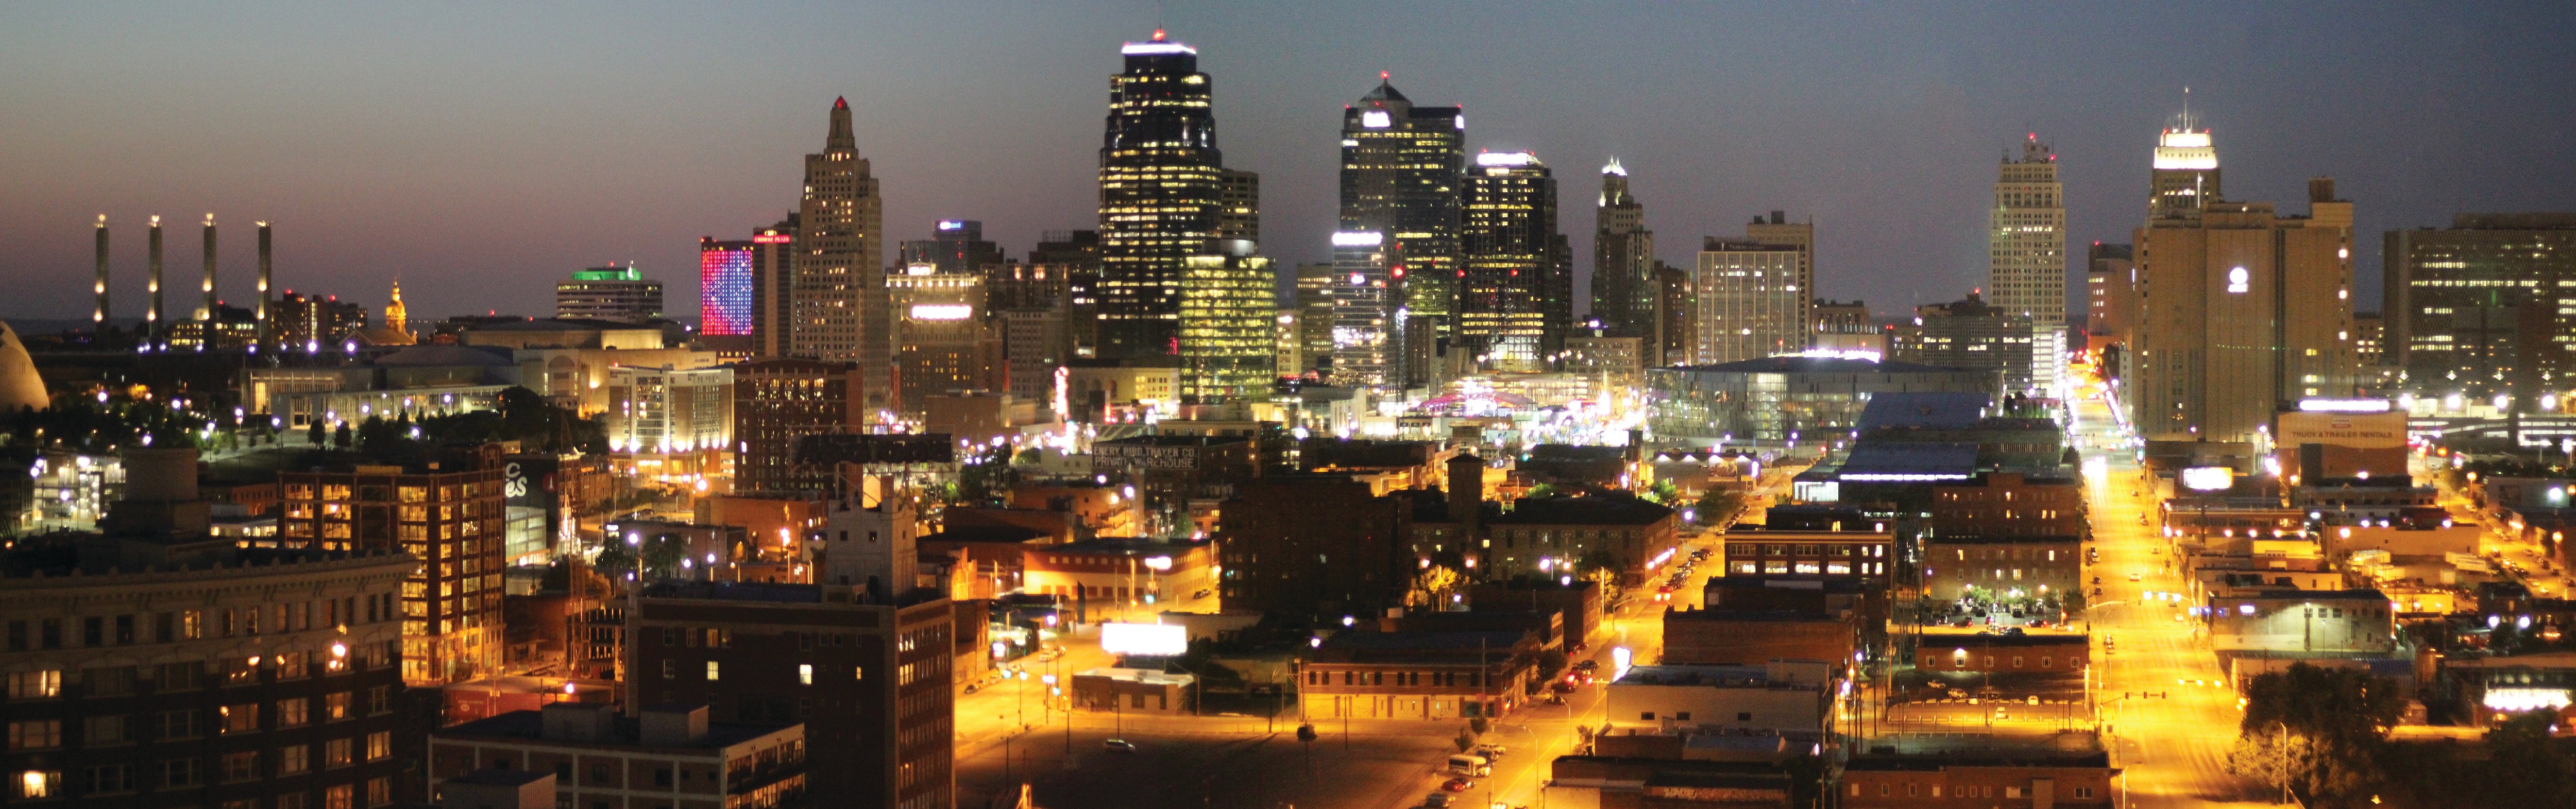
skyline, night, city, skyscraper, urban, cityscape, panorama, downtown, evening, twilight, metropolis, kansas city, human settlement, metropolitan area